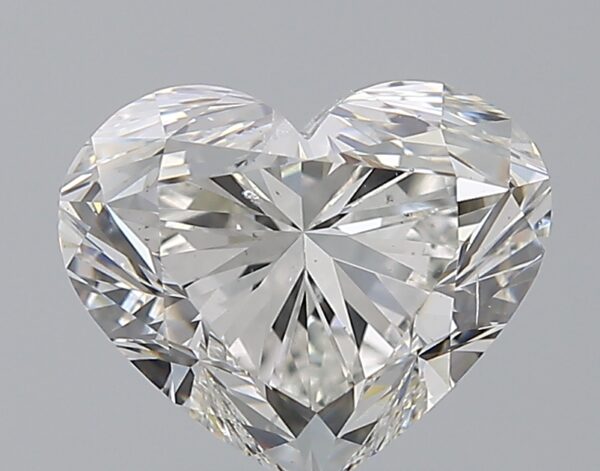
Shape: heart
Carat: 3
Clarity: SI1
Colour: G
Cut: VG
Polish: EX
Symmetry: EX
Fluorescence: N
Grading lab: GIA
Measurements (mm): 8.29 x 9.99 x 6.16